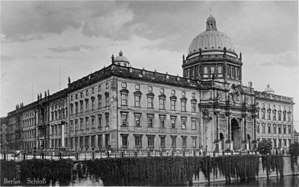
Berliner Stadtschloss
Stadtschloss i 1920'erne
Berliner Stadtschloss var et slot i det centrale Berlin, på Schlossplatz lige ved siden af Alexanderplatz, og i umiddelbar nærhed af Museumsinsel.